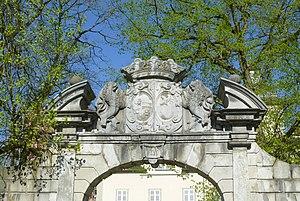
Le Steinsche Schloss est un château situé près de Nassau en Rhénanie-Palatinat. Il était le château de la famille vom Stein. C'est ici qu'a grandi le ministre prussien et grand réformateur le baron vom Stein, détesté de Napoléon.